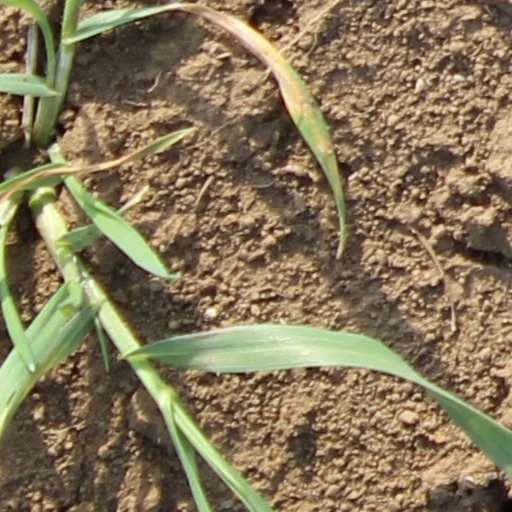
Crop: wheat